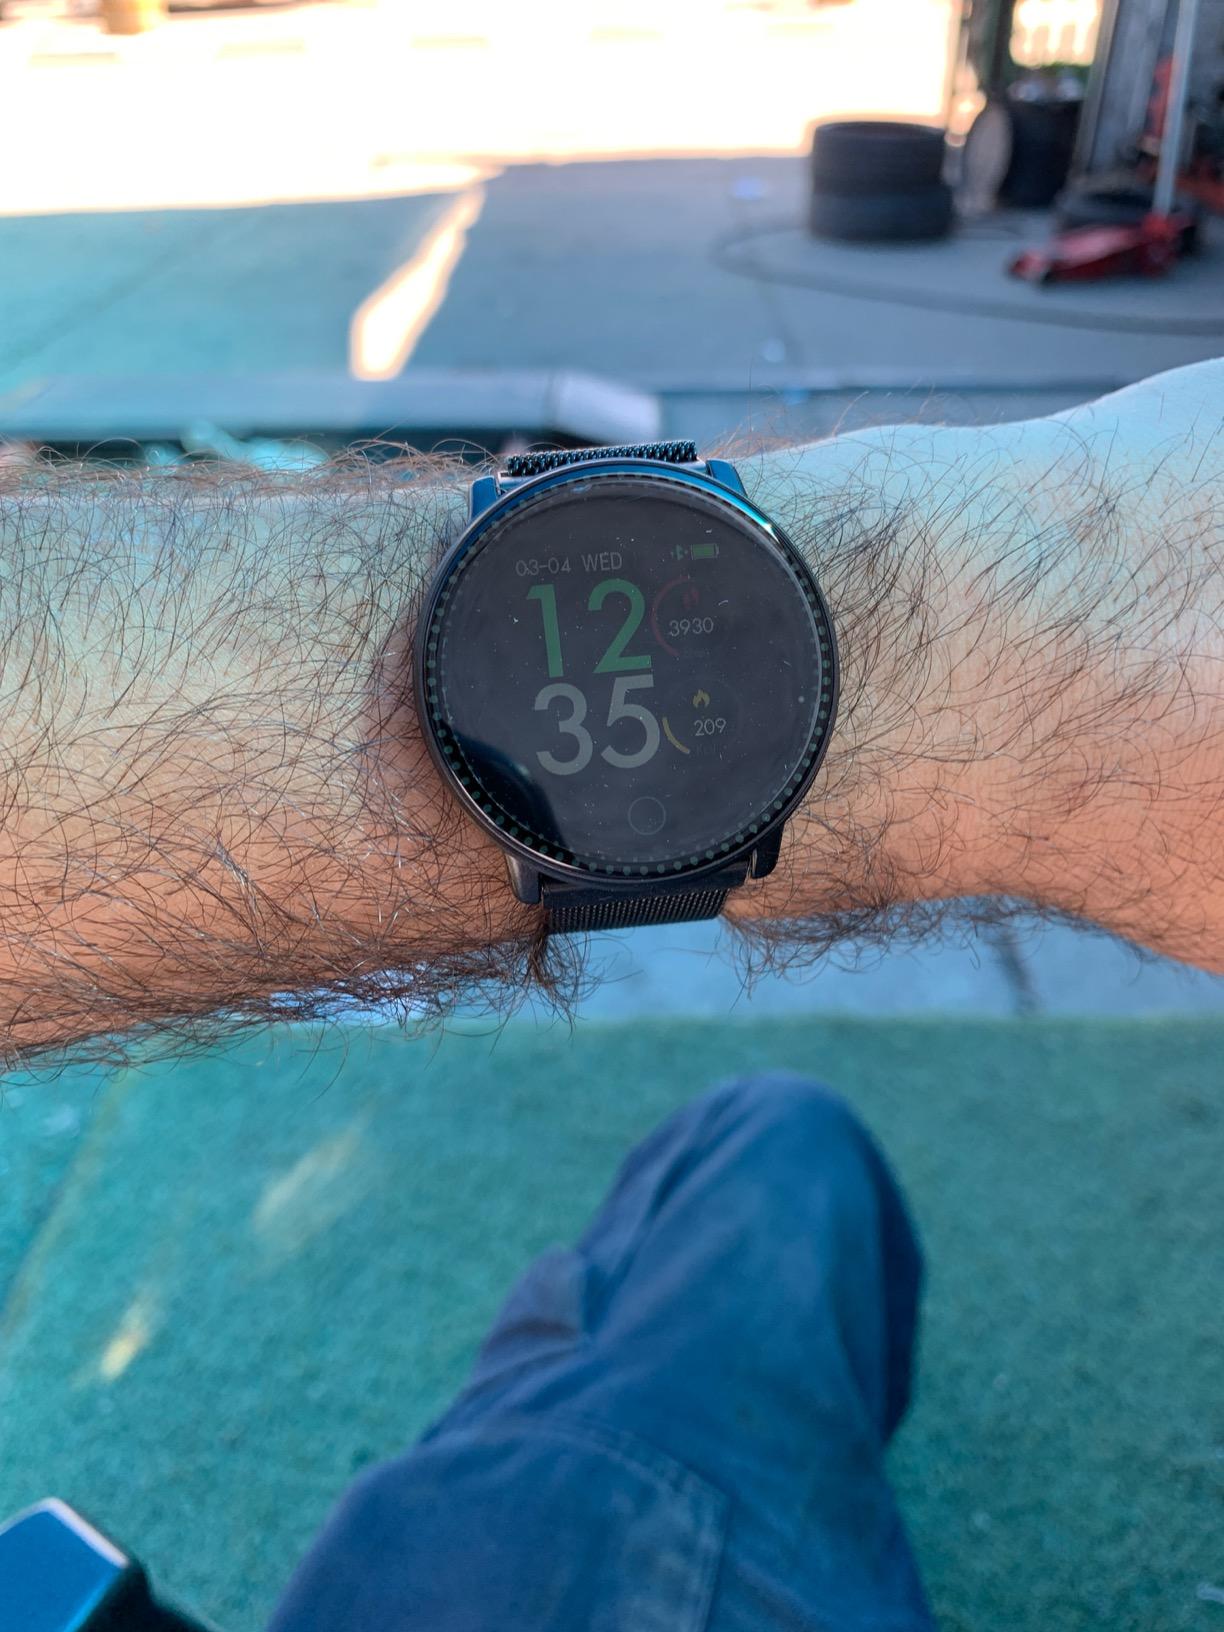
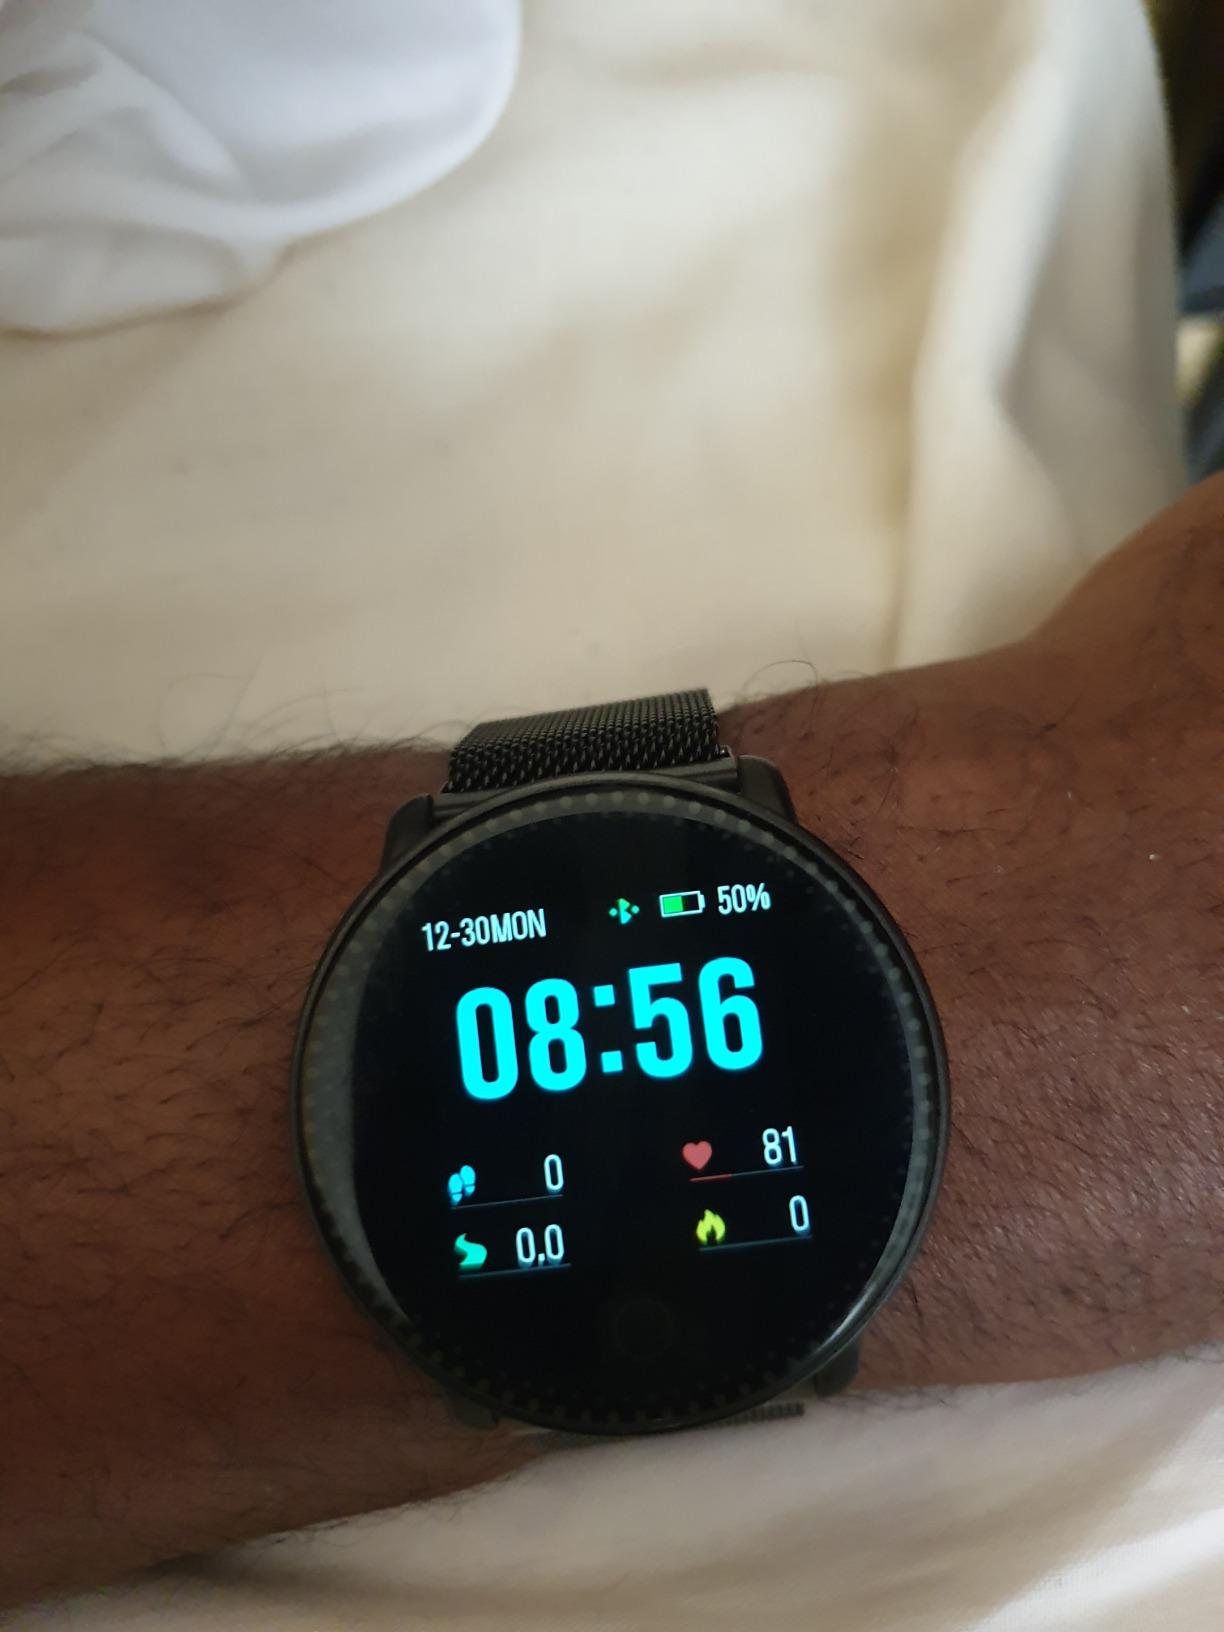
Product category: smartwatch
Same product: yes